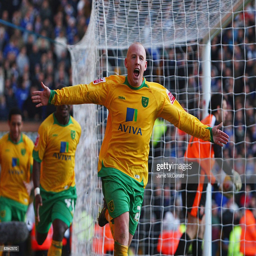
football player scores a goal for a city during the match .